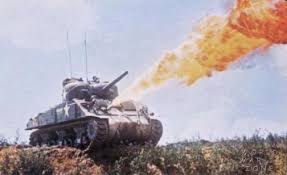
Label: Self Propelled Artillery